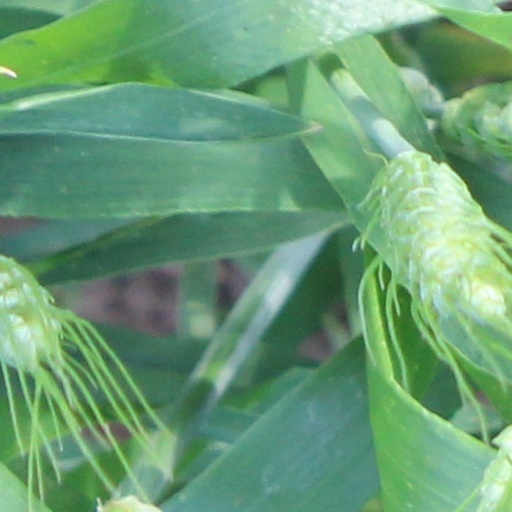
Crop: wheat